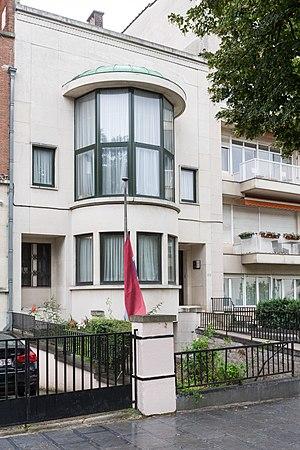
Ambassade de Gambie en Belgique, Avenue Franklin Roosevelt 126, Bruxelles.